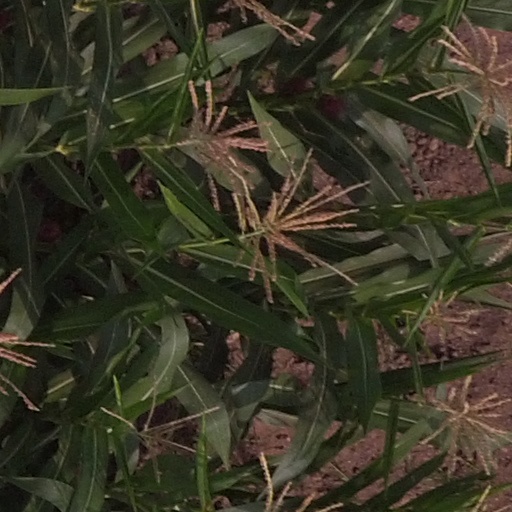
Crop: maize; corn